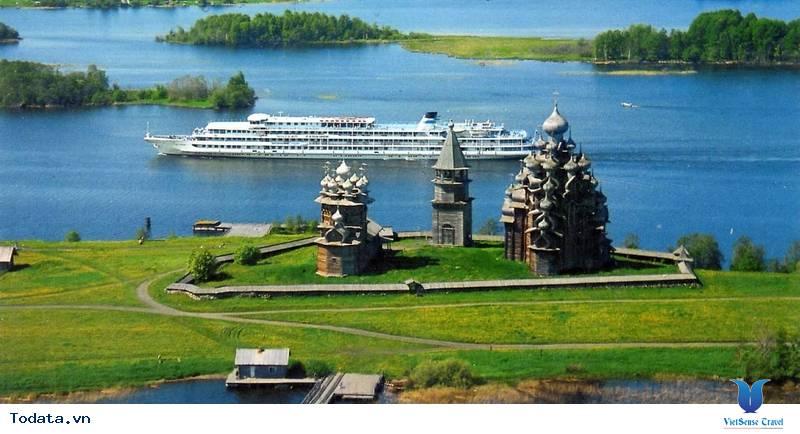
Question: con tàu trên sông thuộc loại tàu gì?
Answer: con tàu thuộc loại tàu chở khách